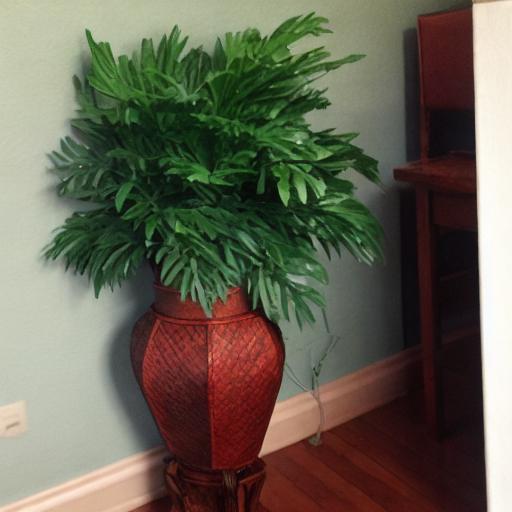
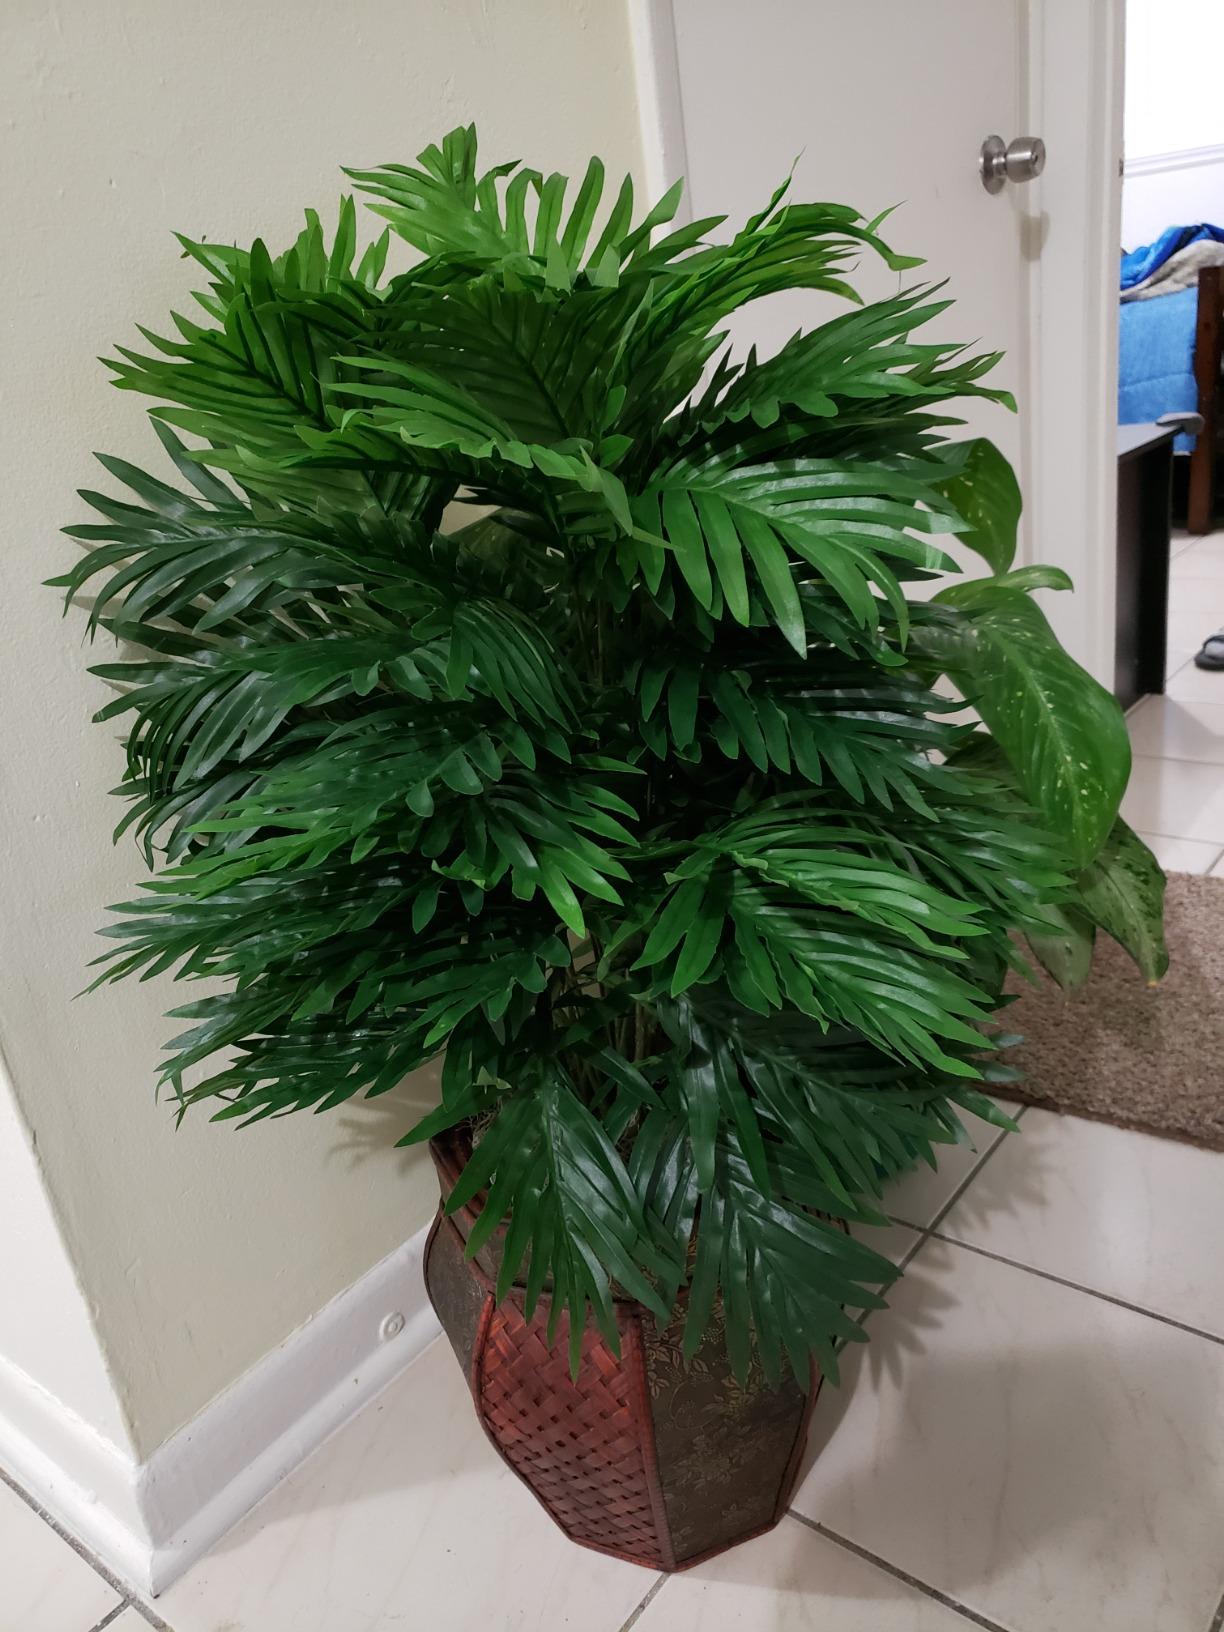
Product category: vase
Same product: no